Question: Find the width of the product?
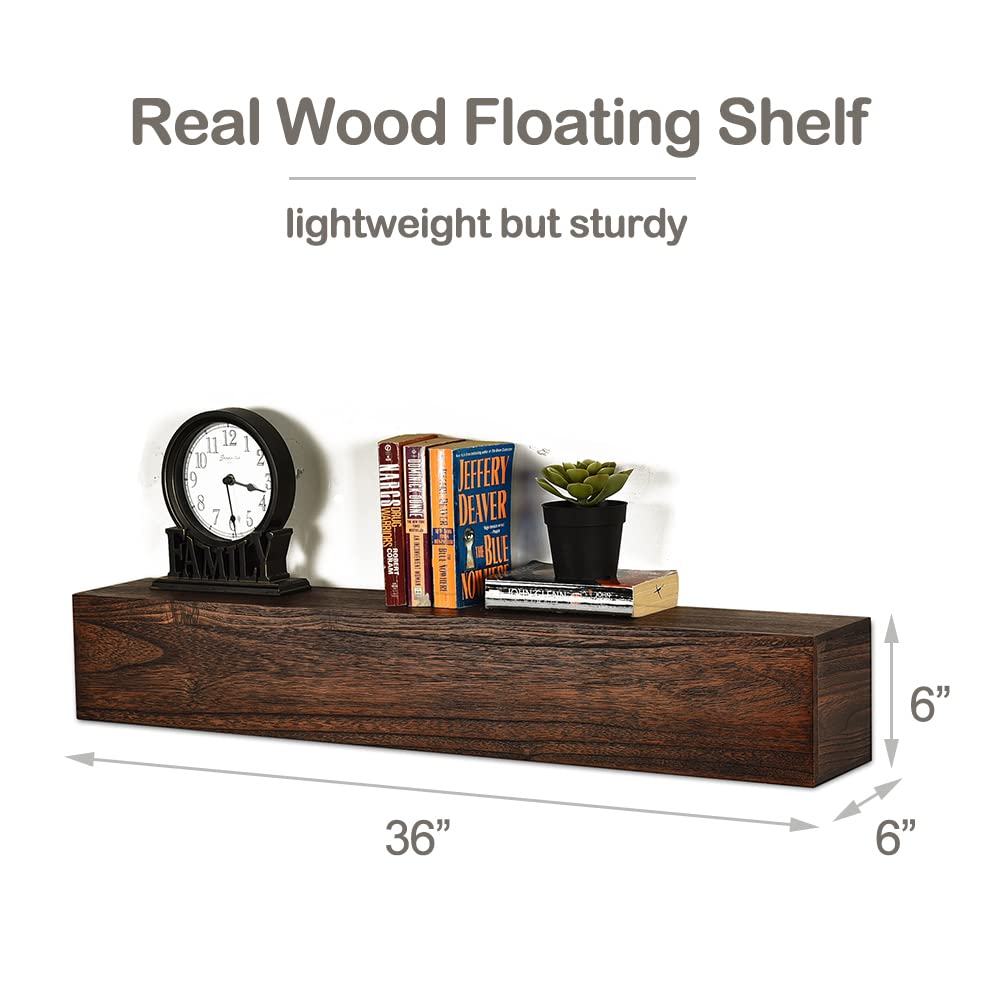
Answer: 36.0 inch